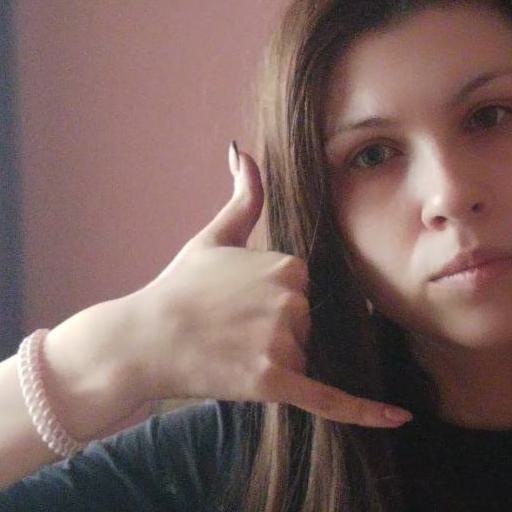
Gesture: call